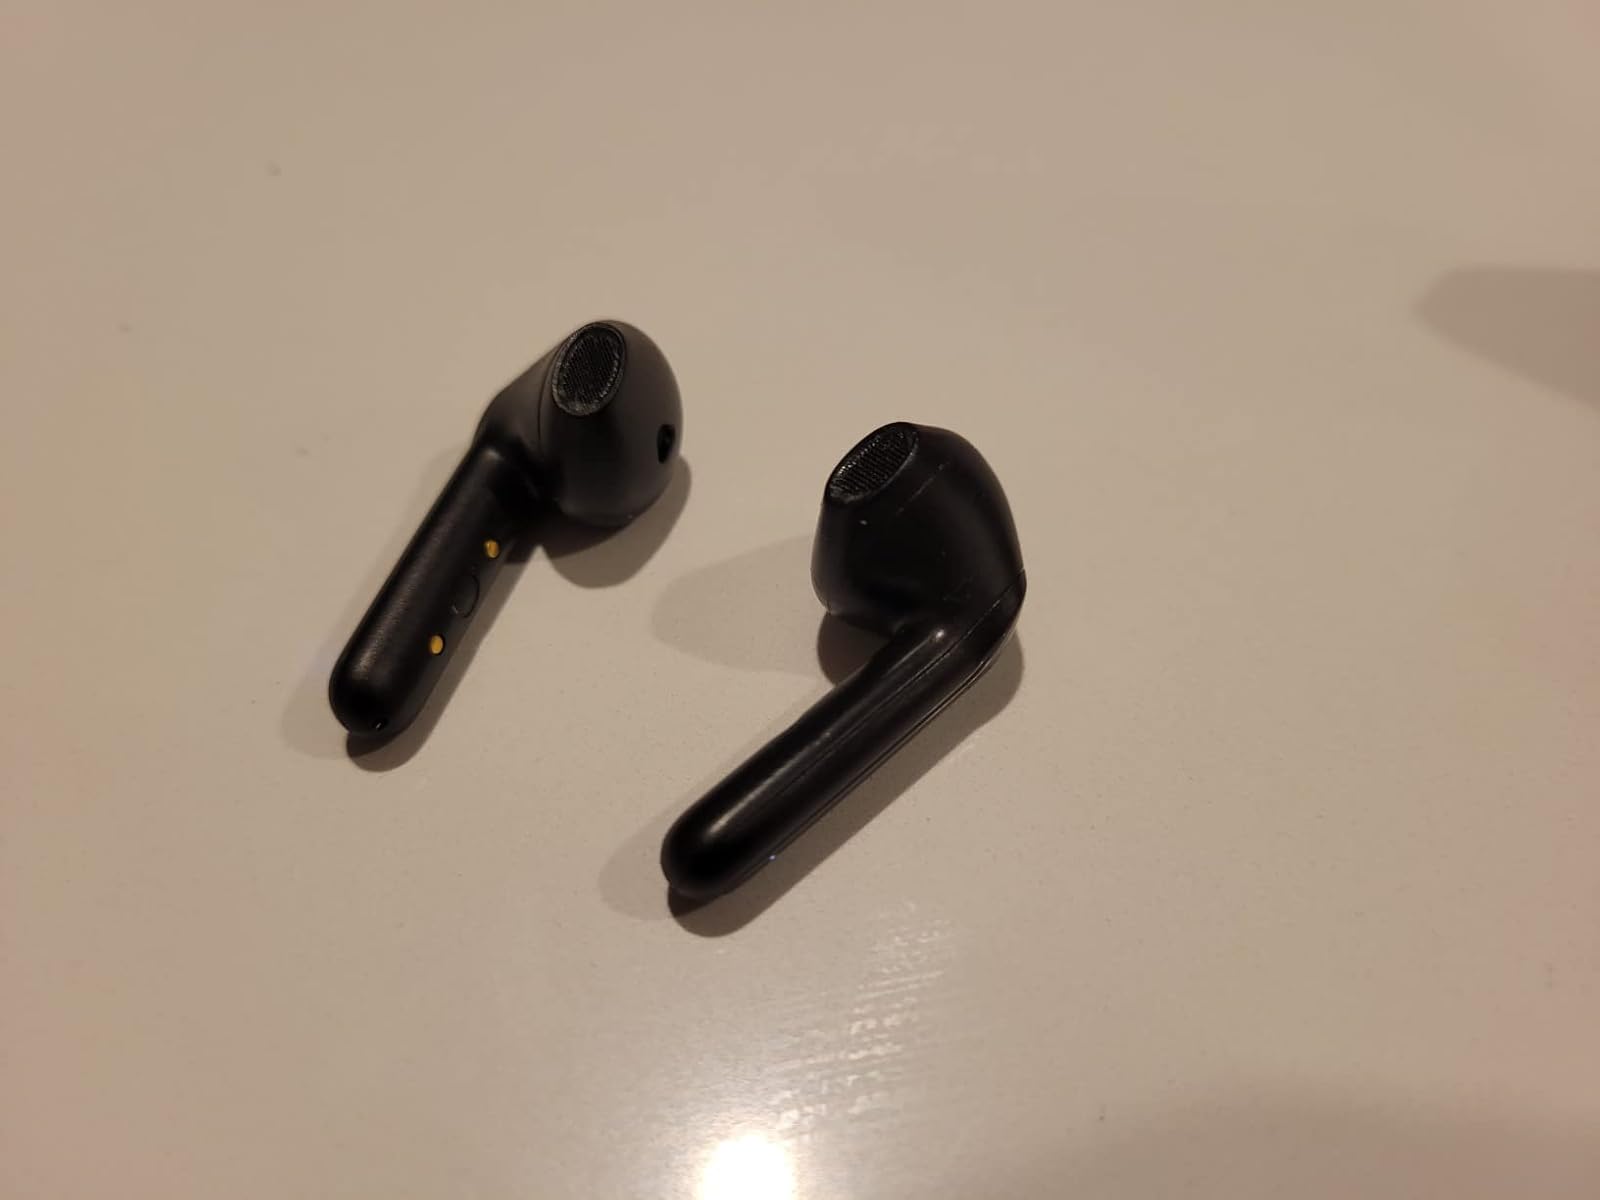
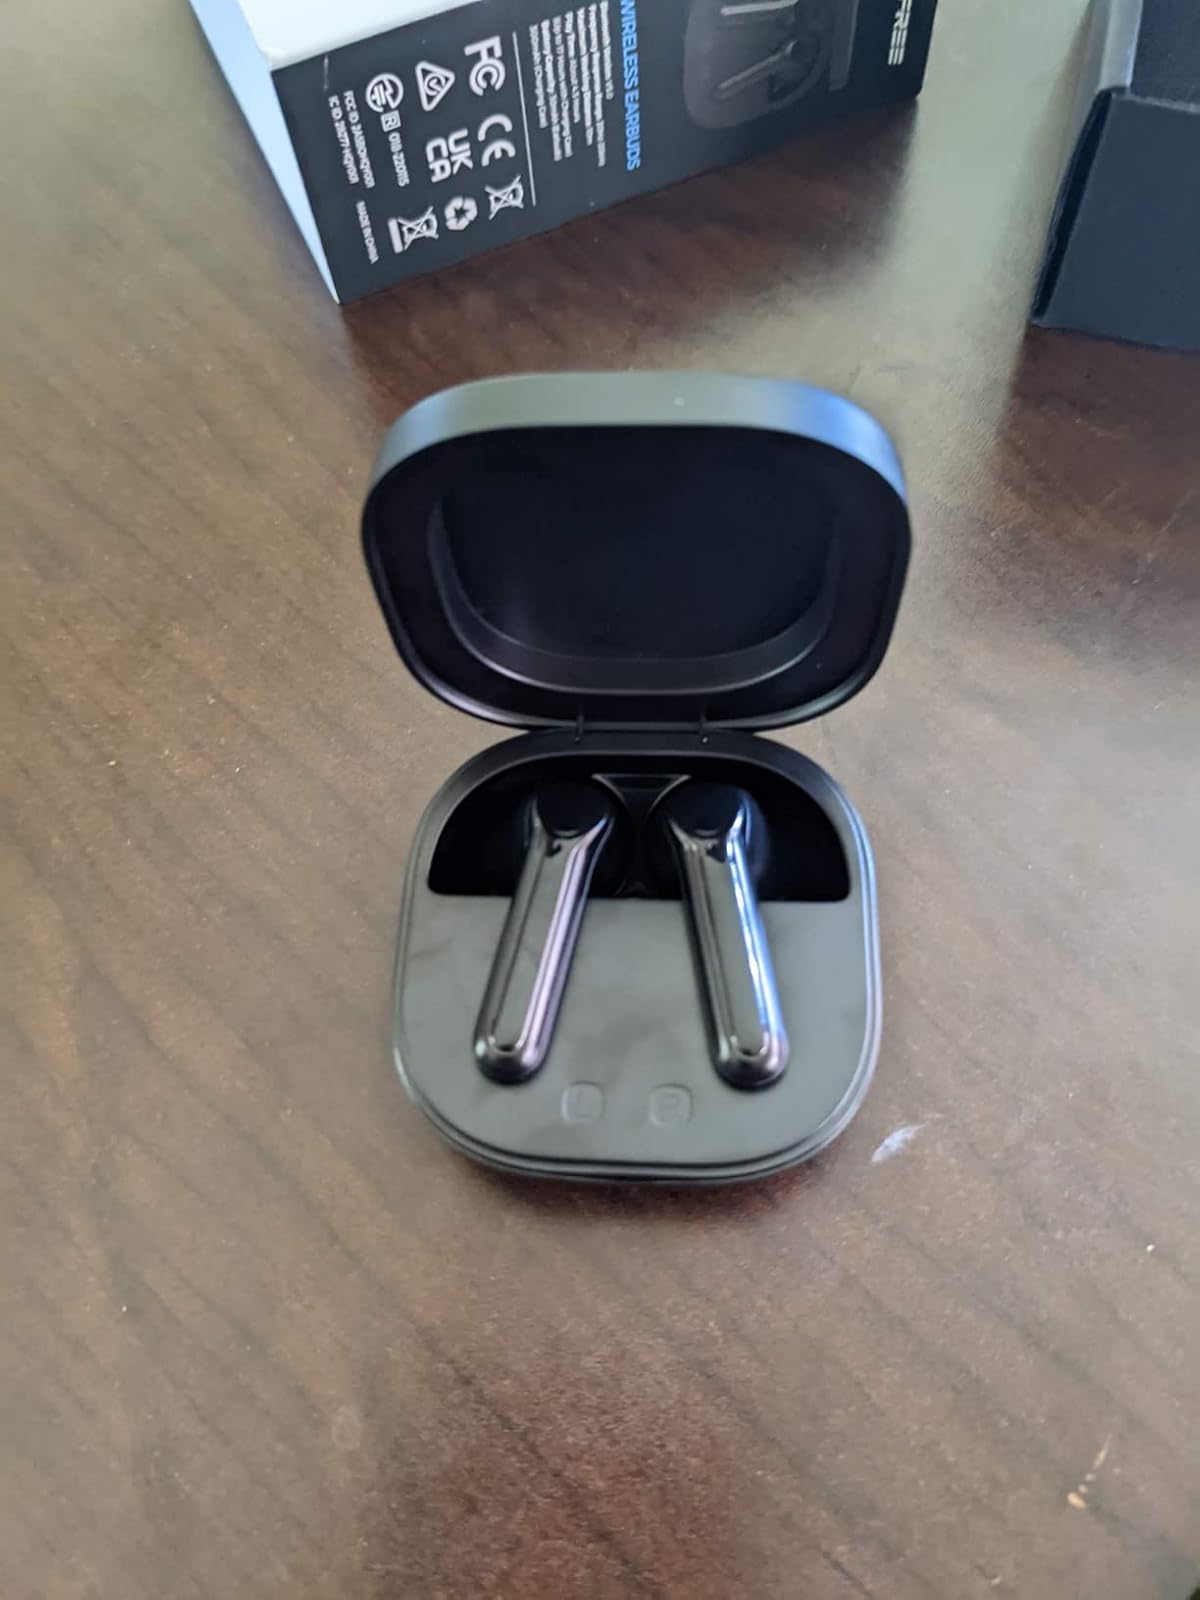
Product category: earbuds
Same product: yes